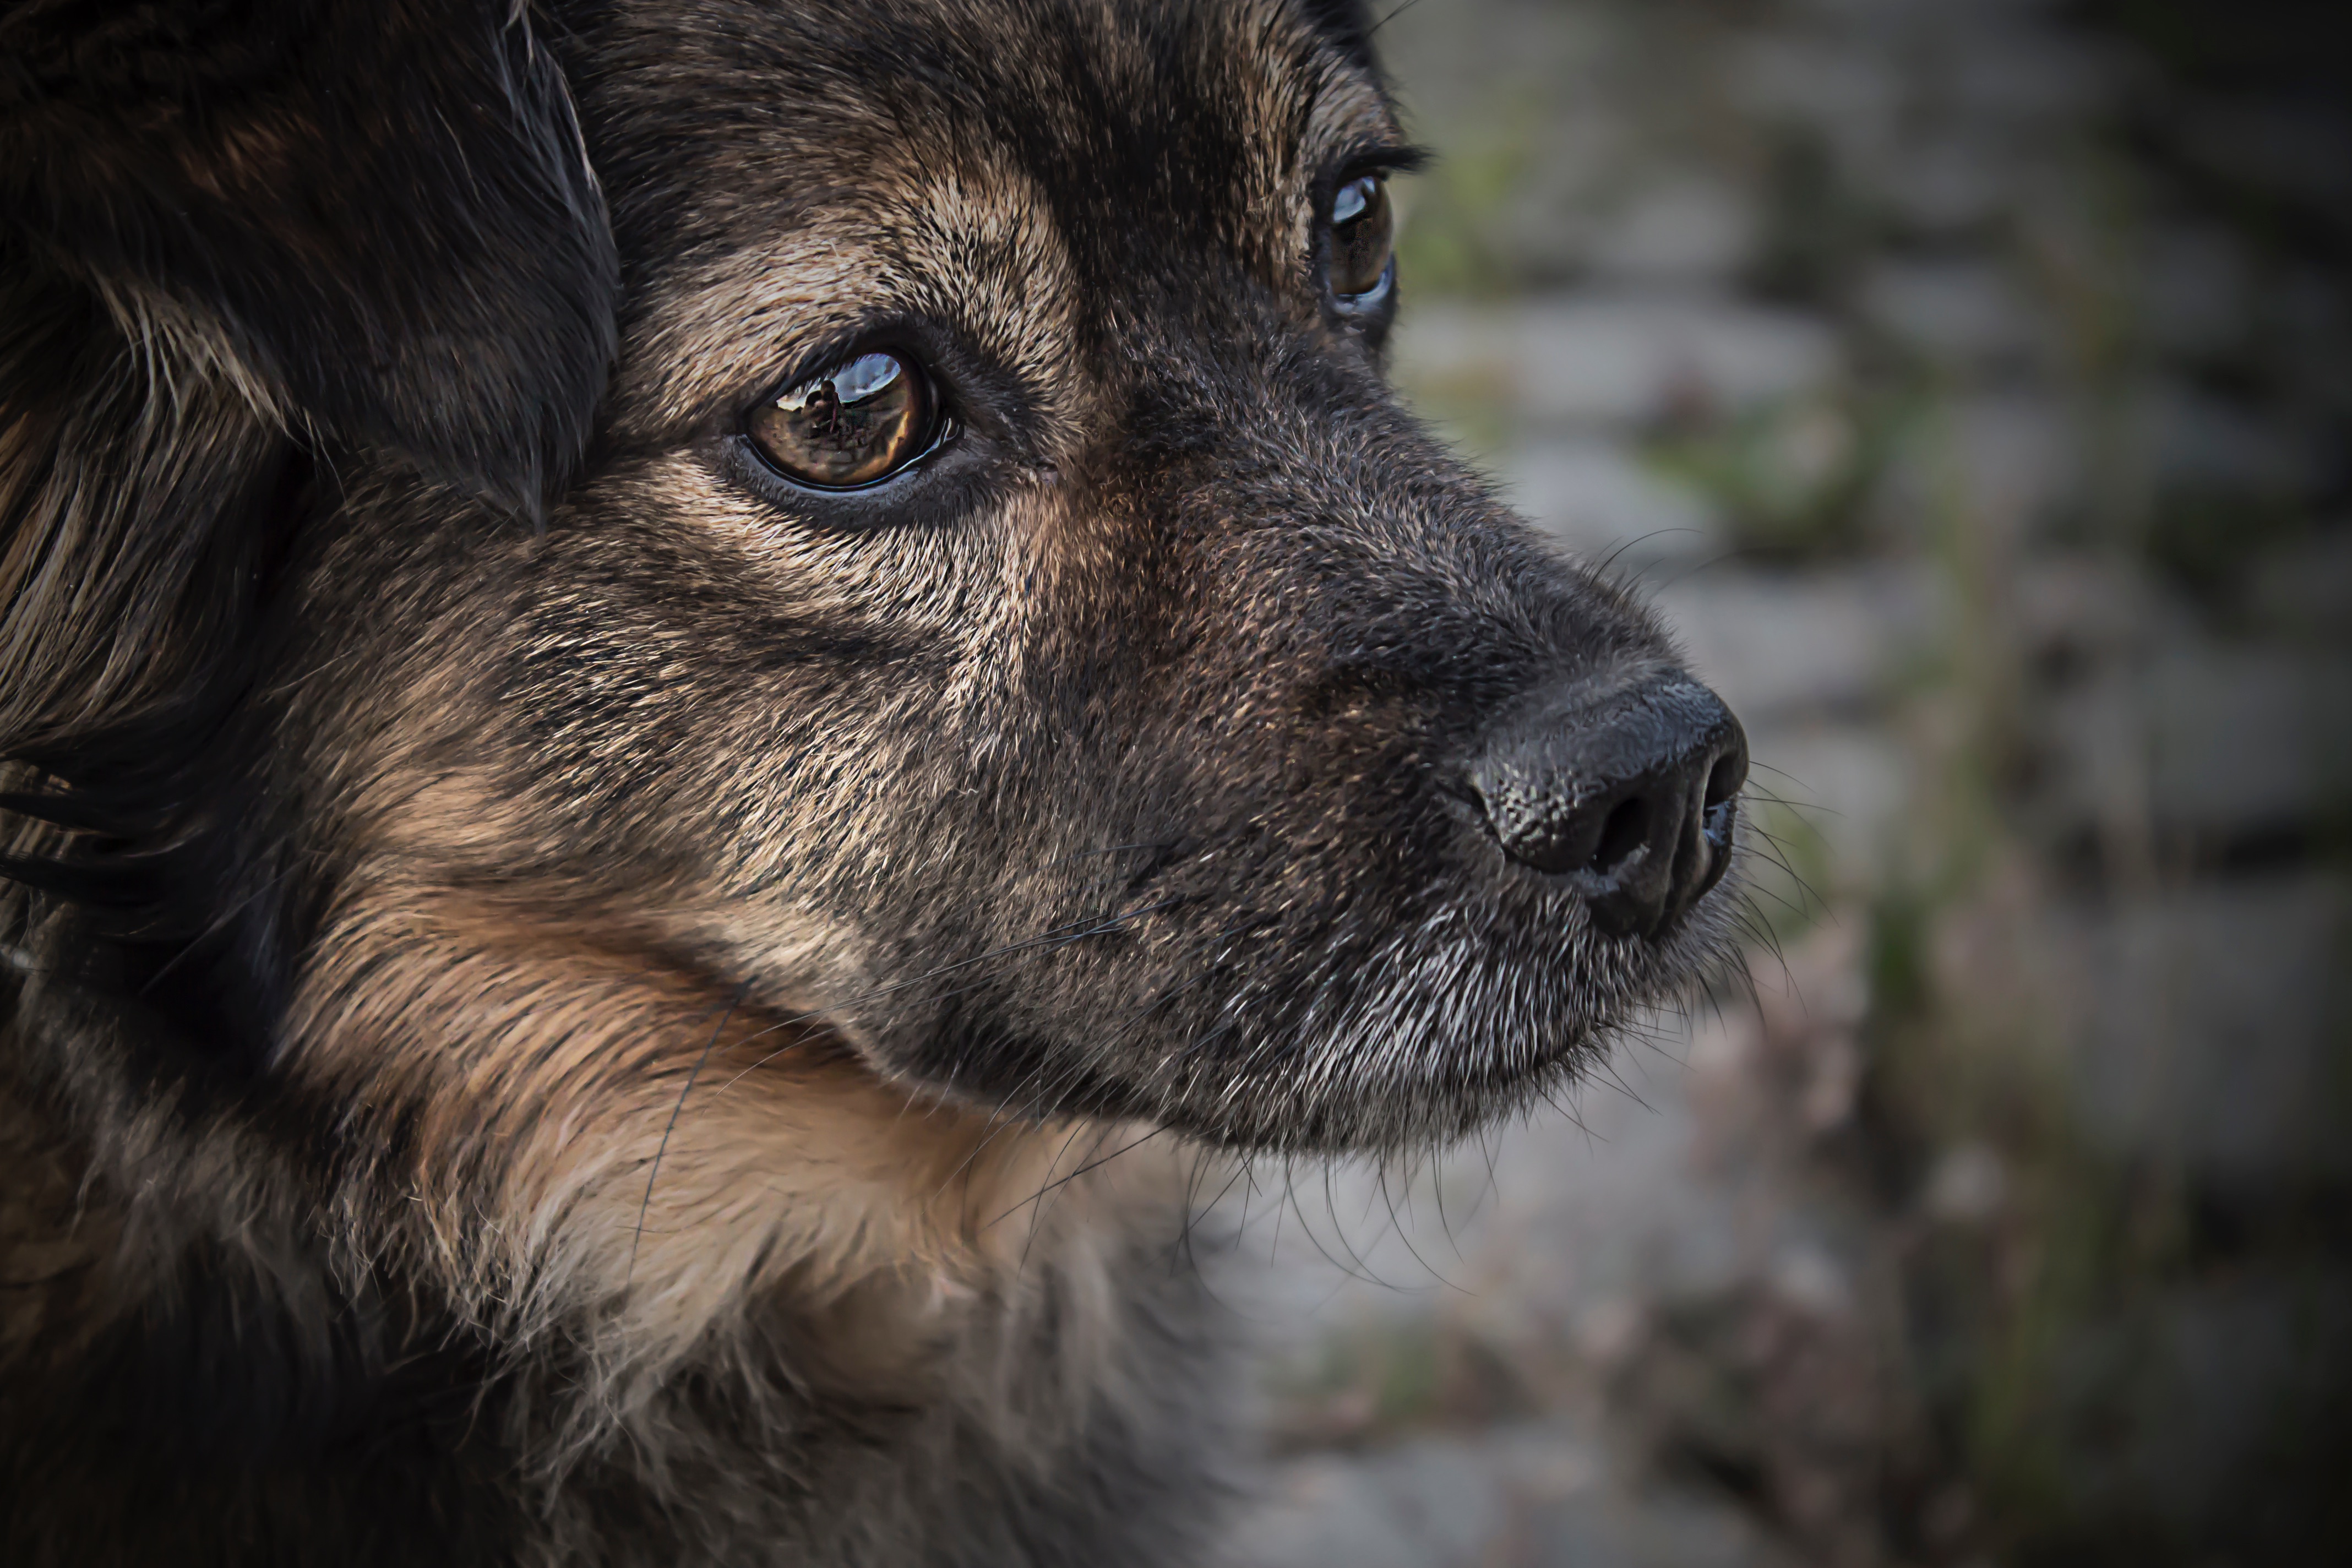
puppy, dog, animal, canine, pet, mammal, close up, face, snout, vertebrate, street dog, dog like mammal, dog breed group, dog crossbreeds, german shepherd dog